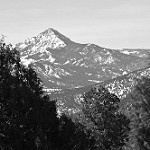
Label: B & W